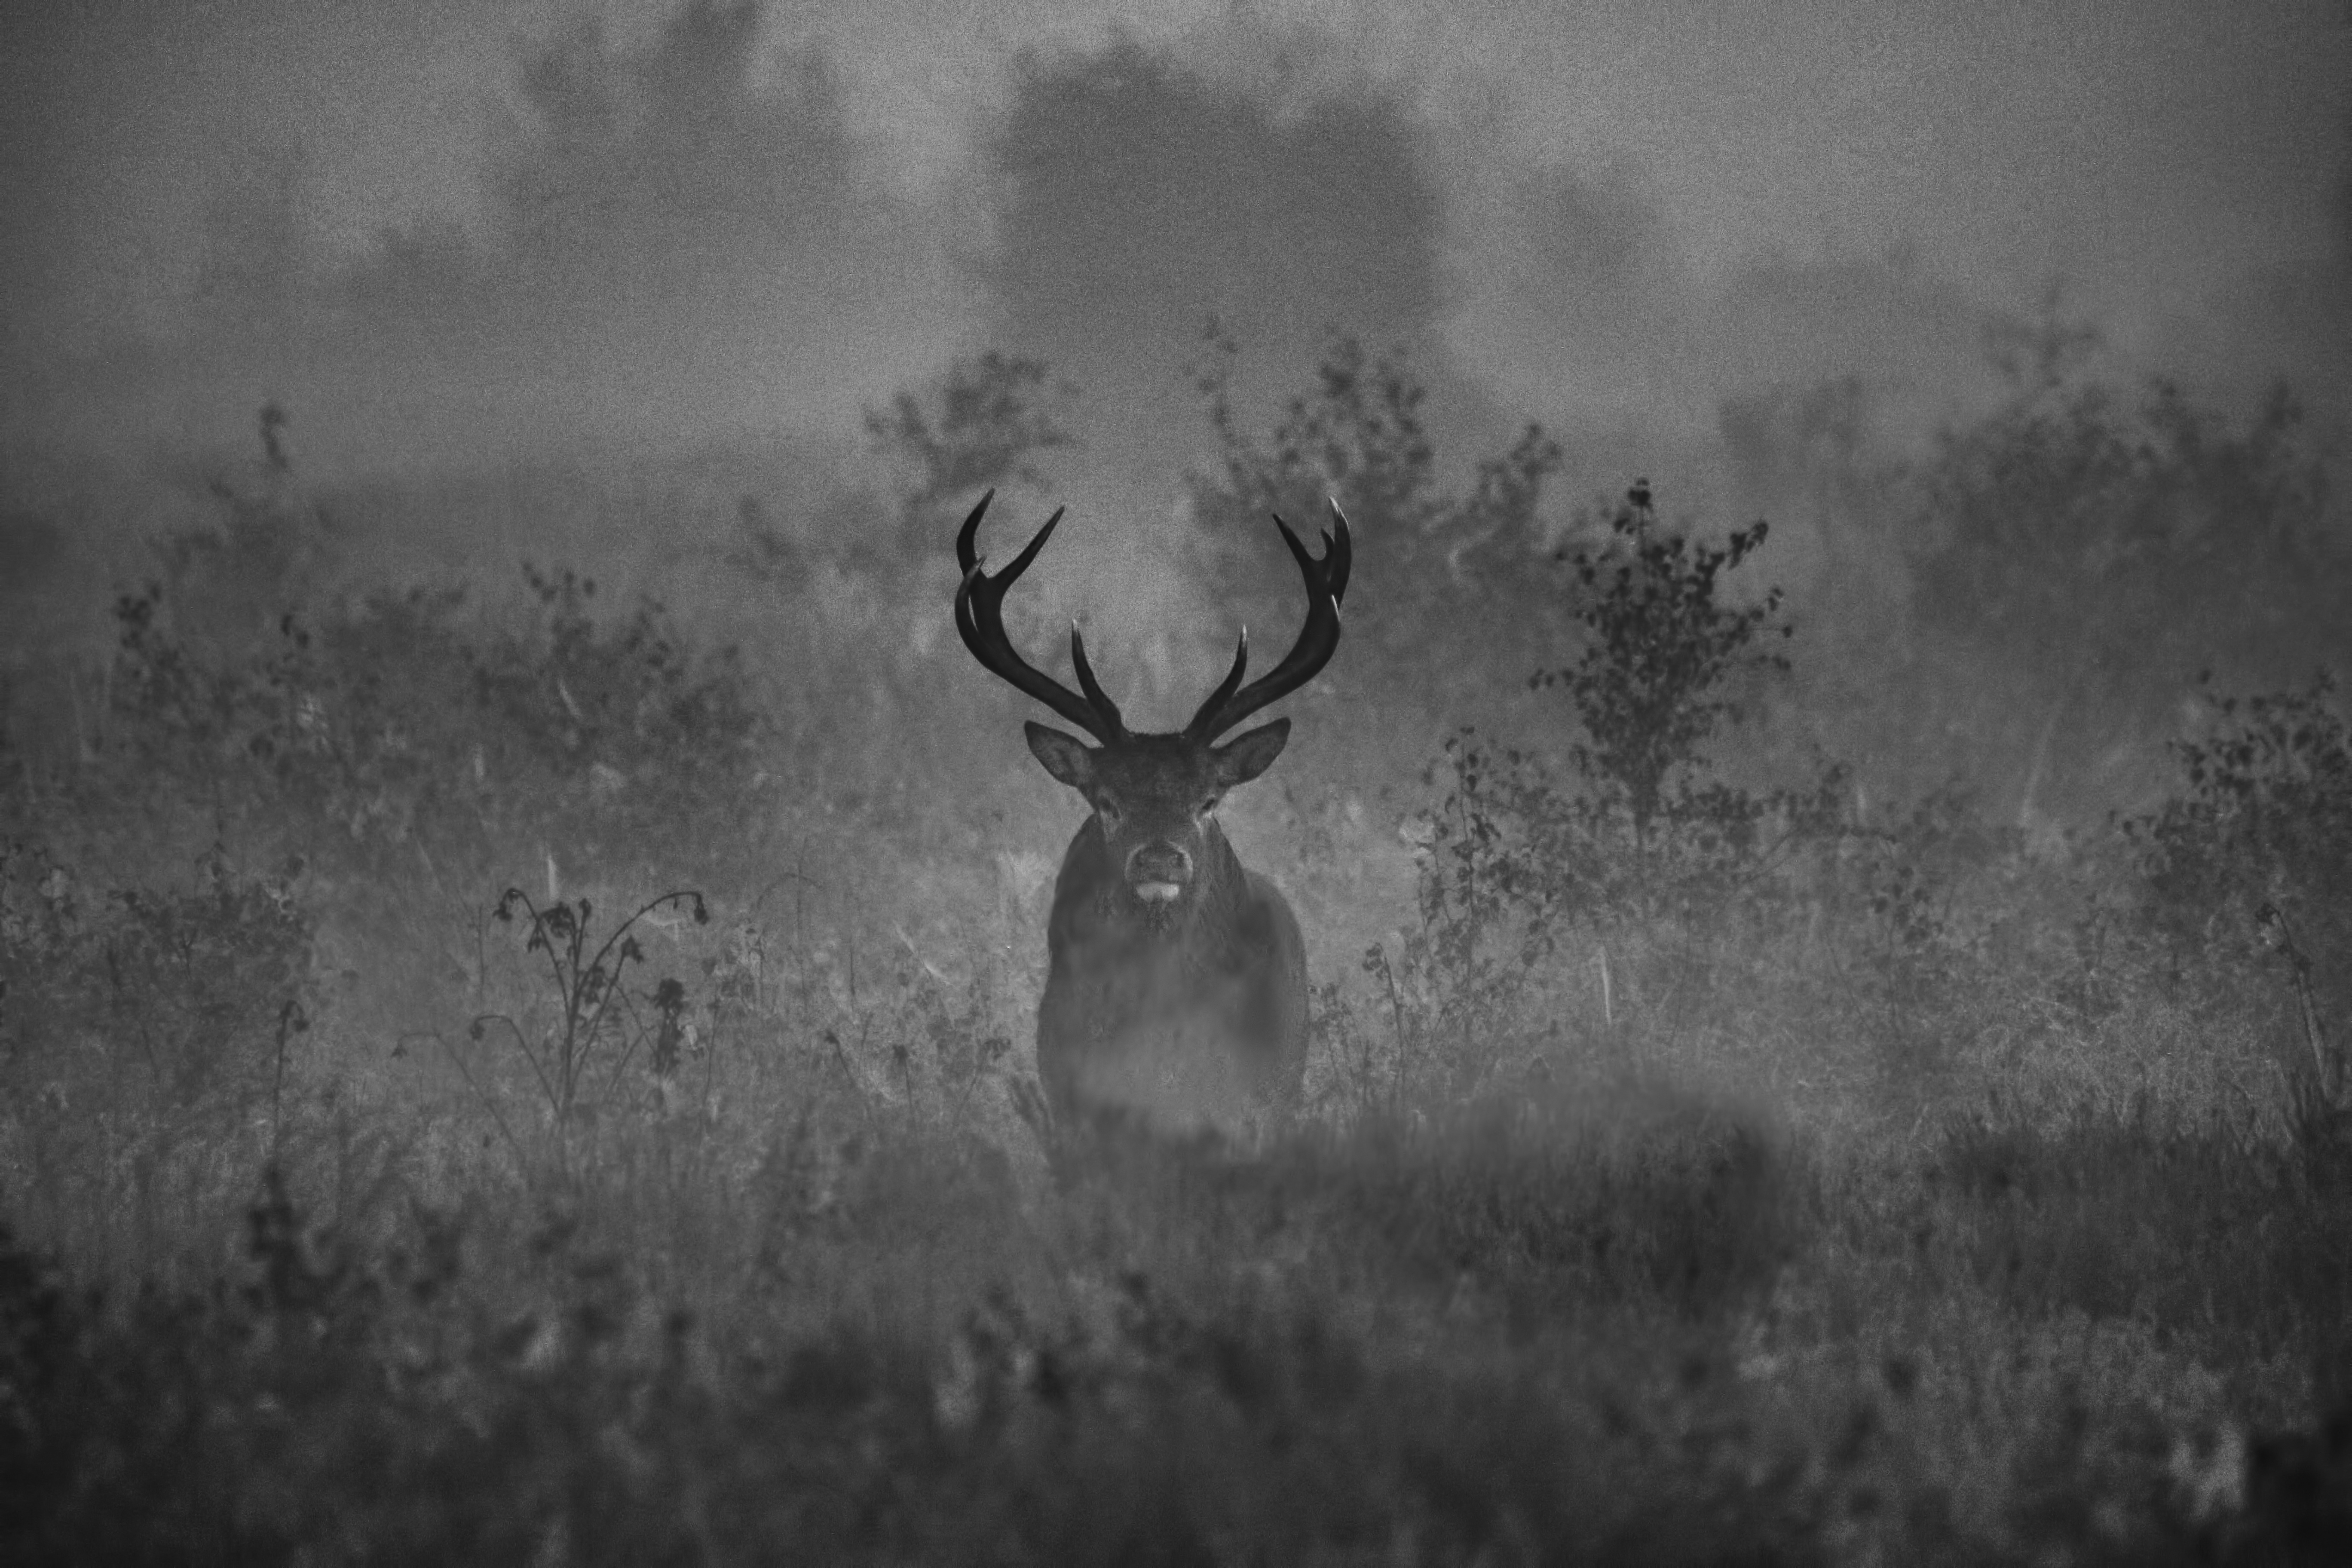
tree, nature, forest, snow, black and white, photography, animal, wildlife, deer, stag, weather, darkness, black, monochrome, england, woods, mono, misty, woodland, antlers, monochrome photography, atmospheric phenomenon, computer wallpaper, cannock chase